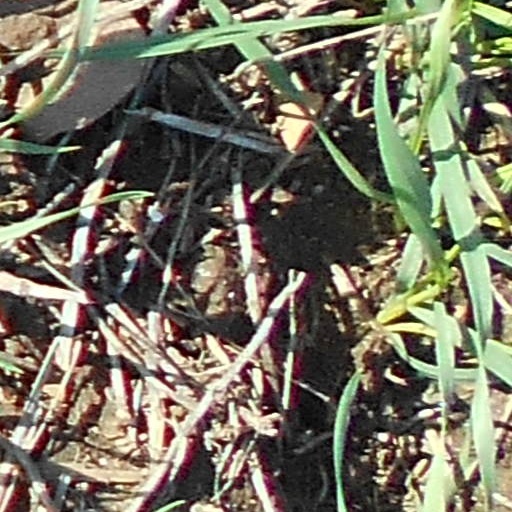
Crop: wheat